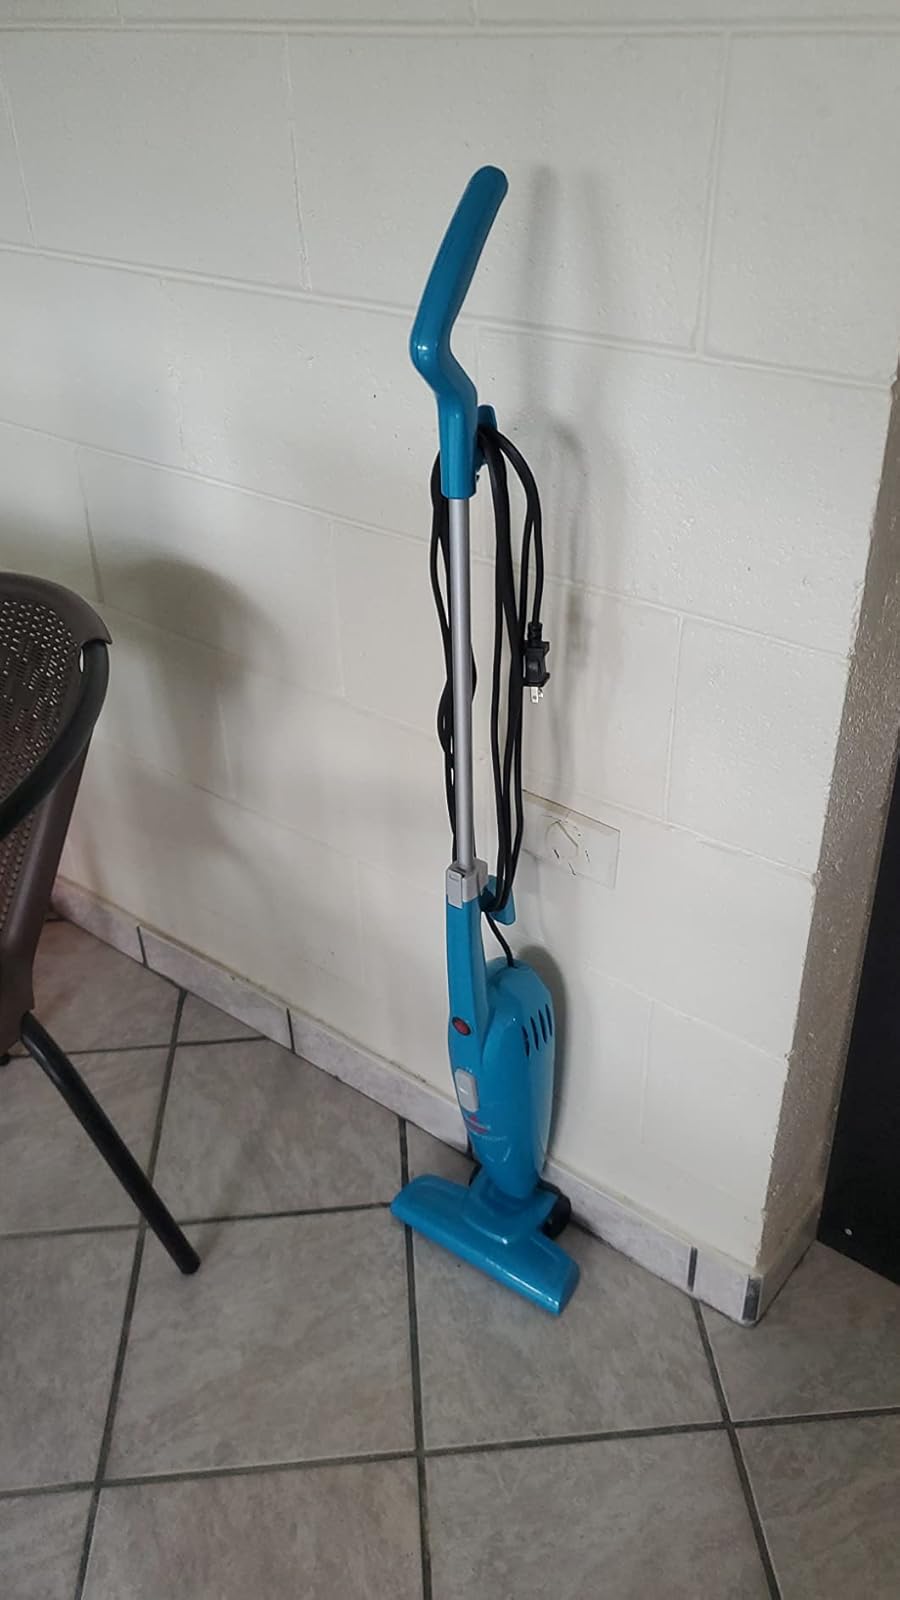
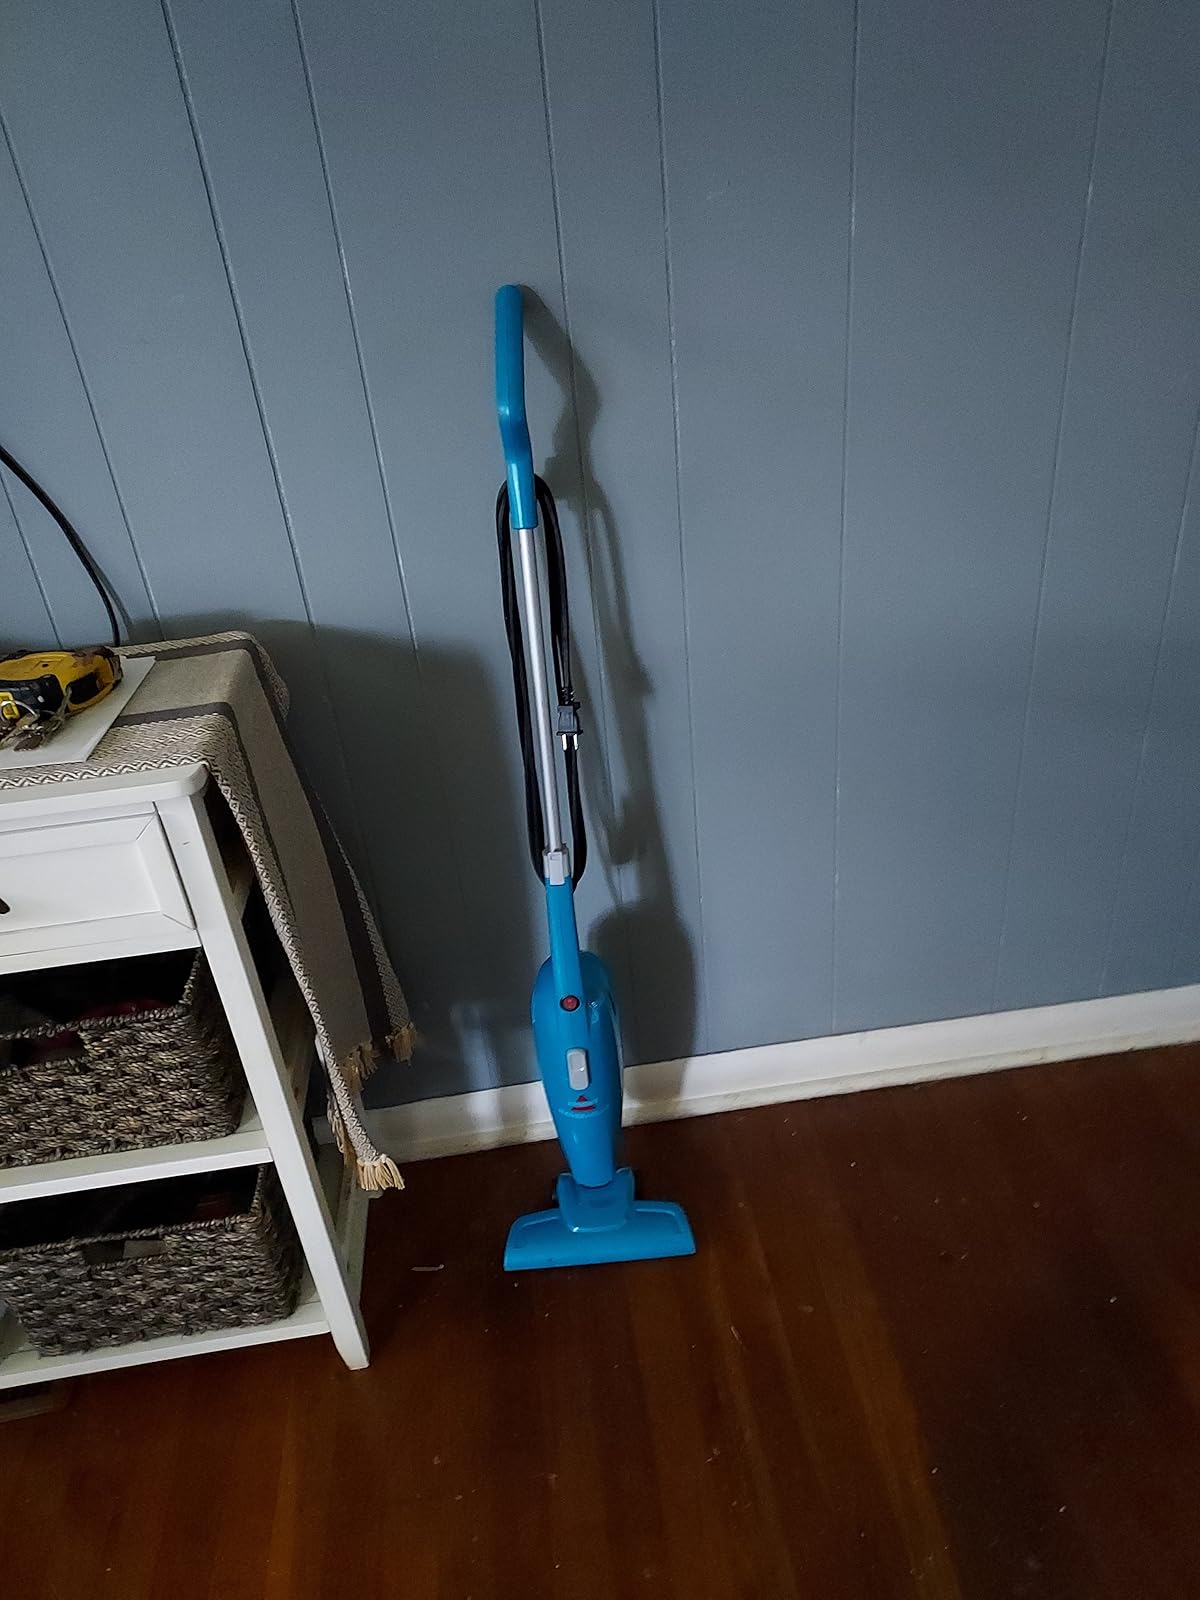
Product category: items_vacuum
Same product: yes